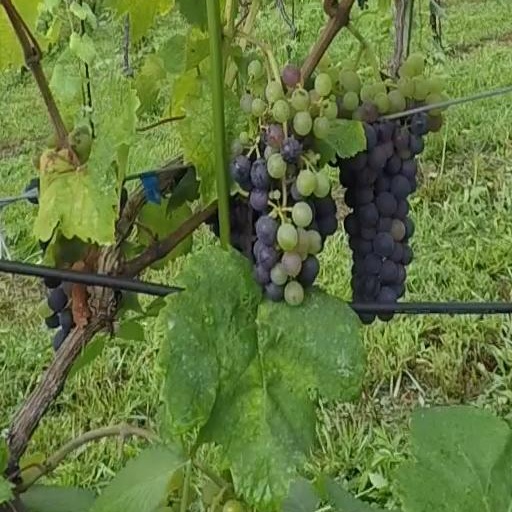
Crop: grape